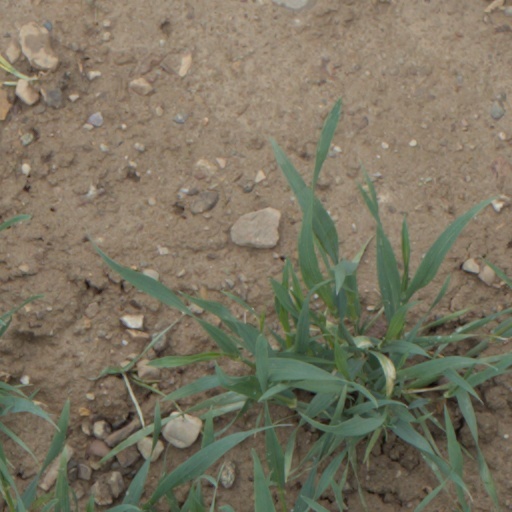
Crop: wheat